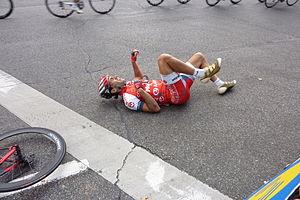
Francisco José Pacheco Torres est un coureur cycliste professionnel espagnol.